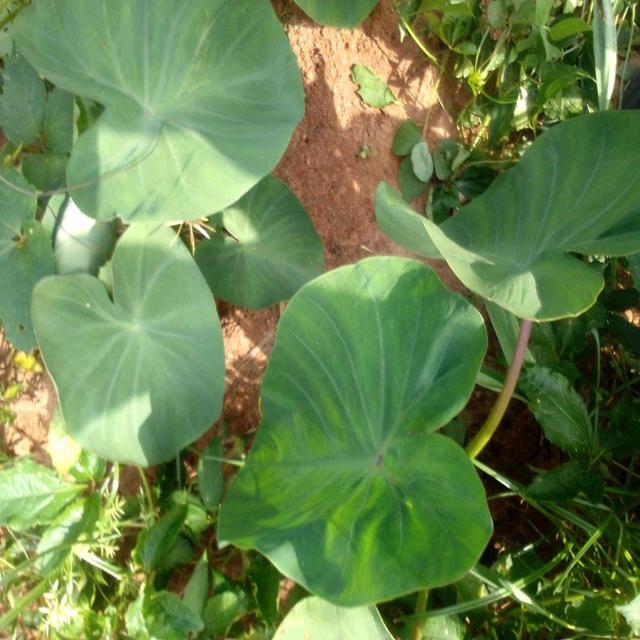
Label: Healthy